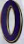
Number: 0